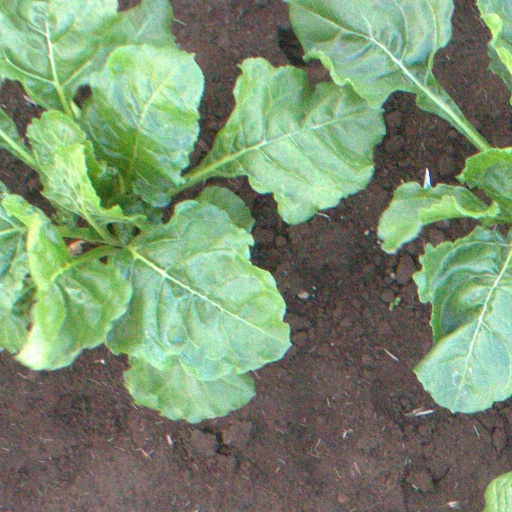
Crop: sugar beet